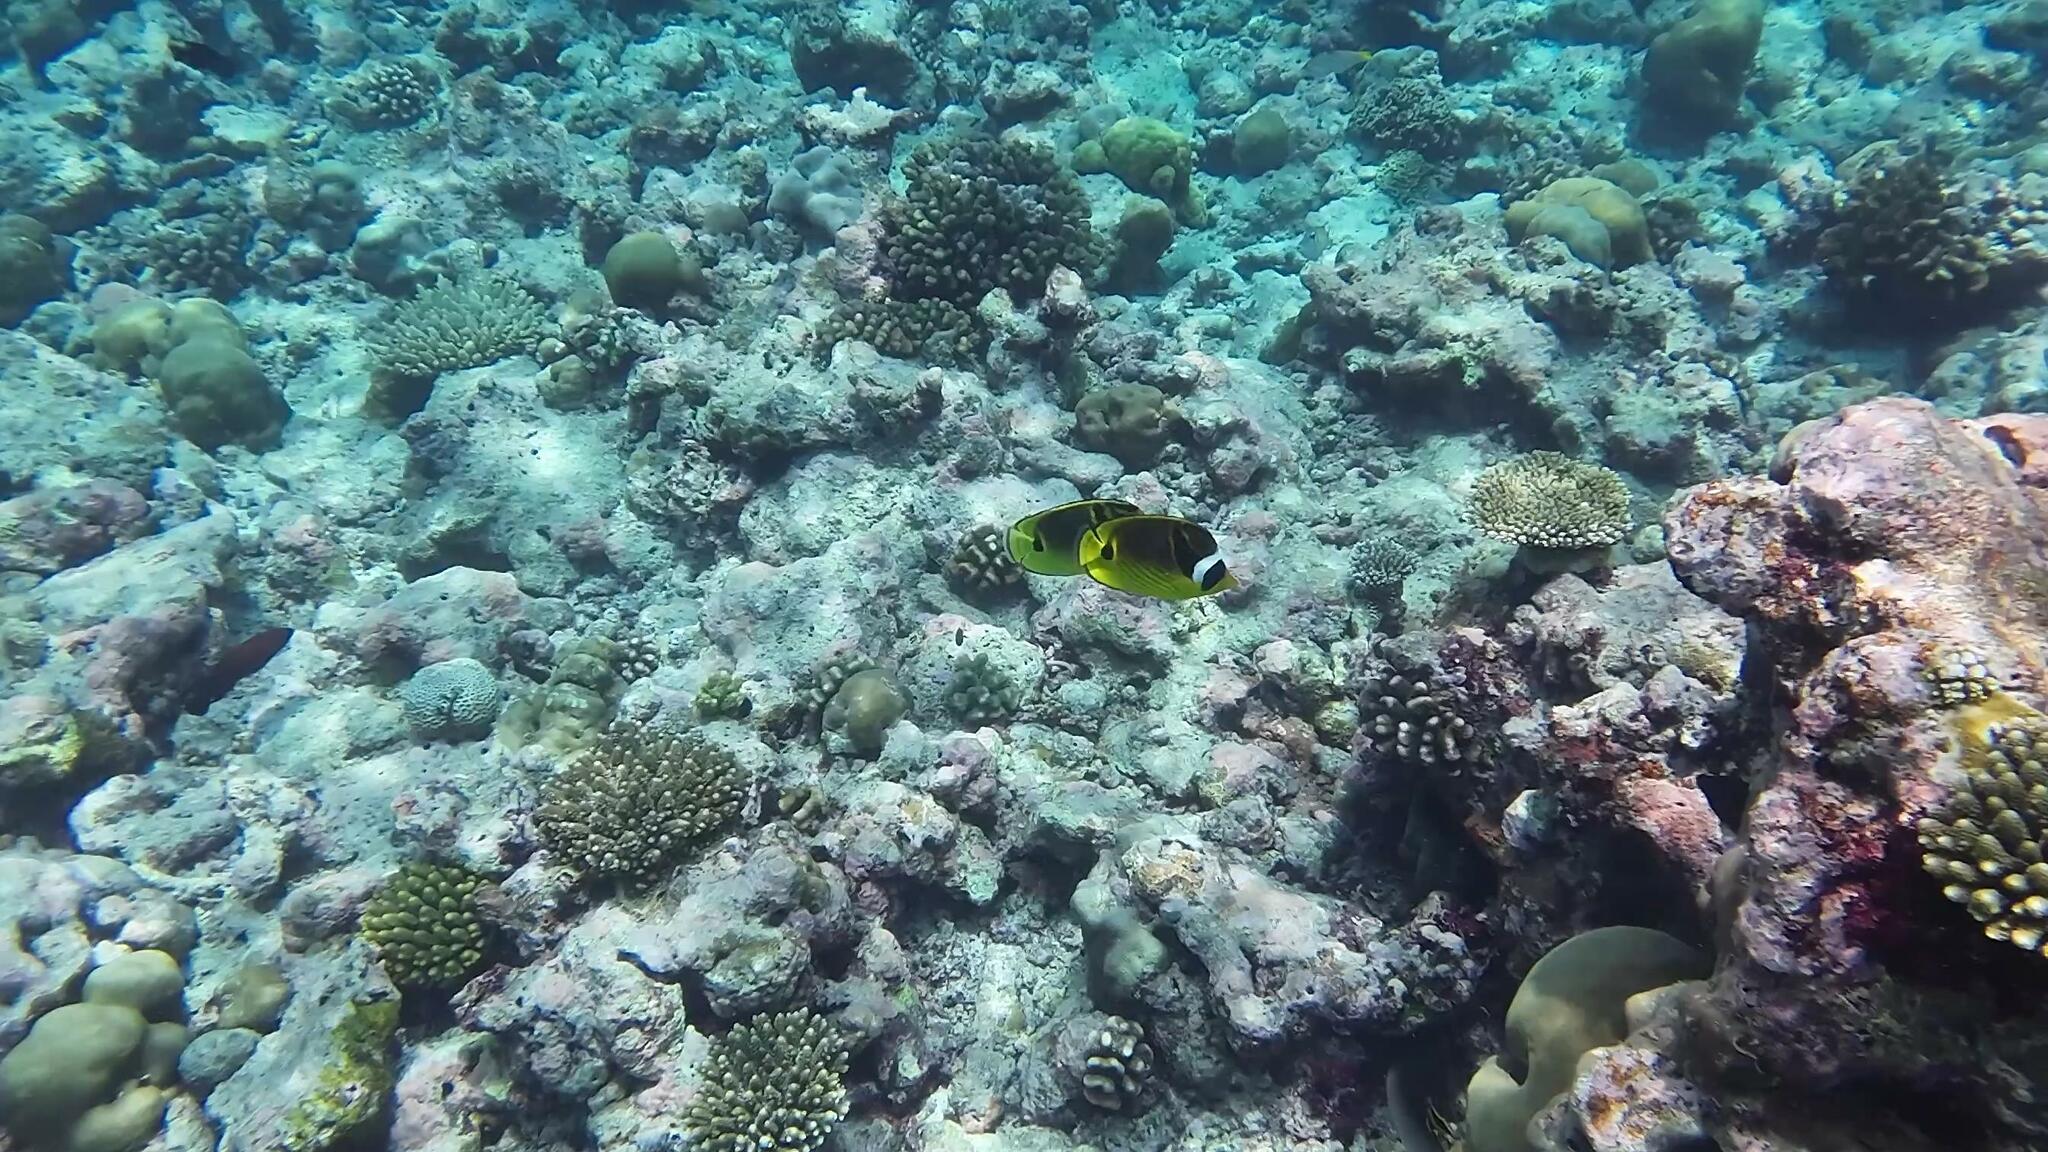
Chaetodon lunula (Raccoon Butterflyfish)